Figurehead (object)

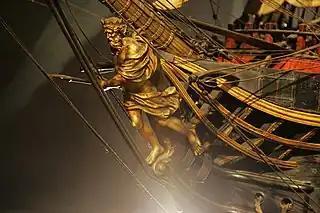
Figurehead on a model of the French ship "Océan"

A figurehead is a carved wooden decoration found at the bow of ships, generally of a design related to the name or role of a ship. They were predominant between the sixteenth and twentieth centuries, and modern ships' badges fulfil a similar role.